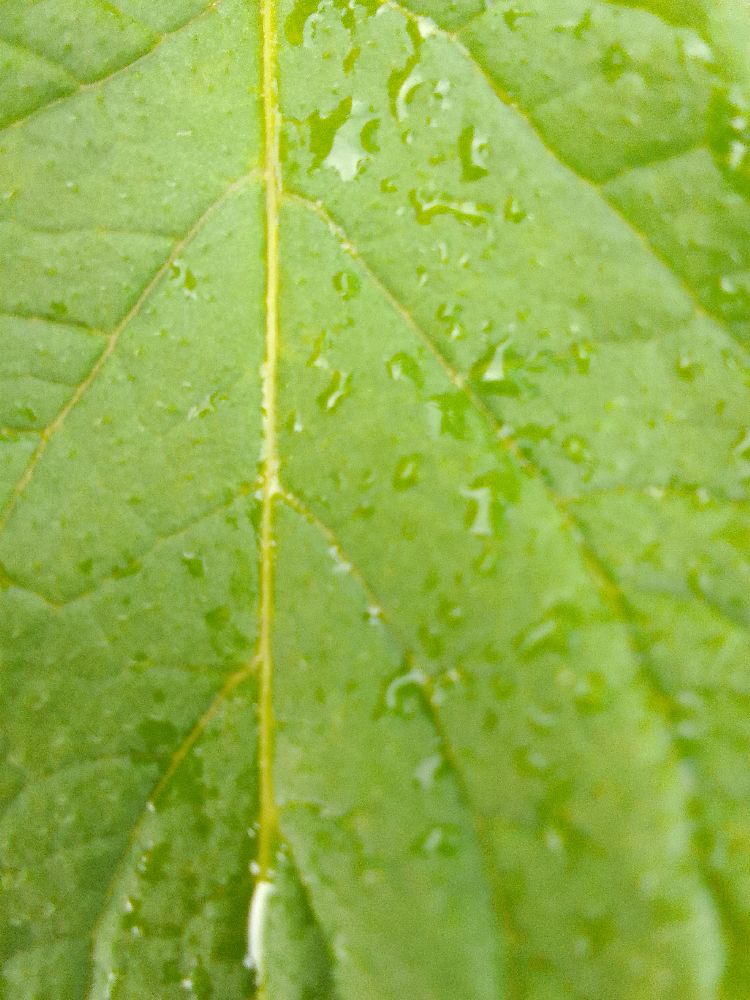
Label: Healthy